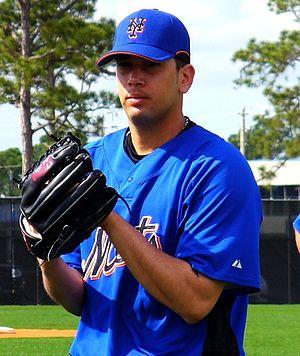
Óliver Pérez Martinez est un lanceur gaucher des Nationals de Washington de la Ligue majeure de baseball. Lanceur partant en début de carrière, Pérez est aujourd'hui lanceur de relève.